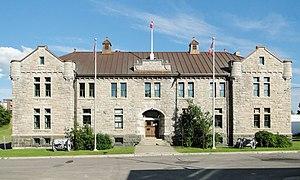
Manège militaire de Lévis, Québec, Canada
Cet article recense les lieux patrimoniaux de la Chaudière-Appalaches inscrit au répertoire des lieux patrimoniaux du Canada, qu'ils soient de niveau provincial, fédéral ou municipal.
Le Régiment de la Chaudière est un régiment d'infanterie de la Première réserve de l'Armée canadienne des Forces armées canadiennes. Il fait partie du 35ᵉ Groupe-brigade du Canada au sein de la 2ᵉ Division du Canada. Son quartier général ainsi que son musée sont installés au manège militaire de Lévis au Québec. Les effectifs du régiment sont répartis entre Lévis et Beauceville. Le nom du régiment vient de la rivière Chaudière.